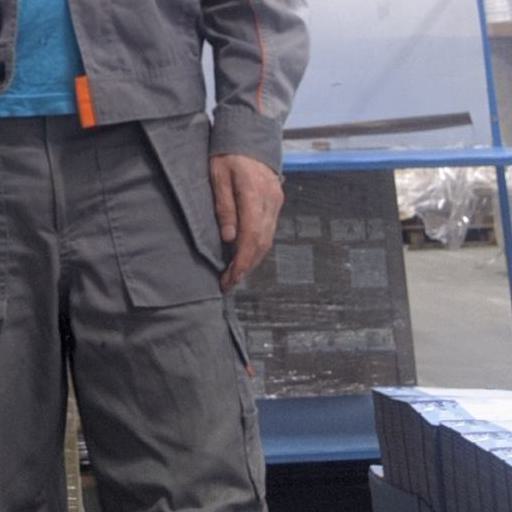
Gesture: no_gesture